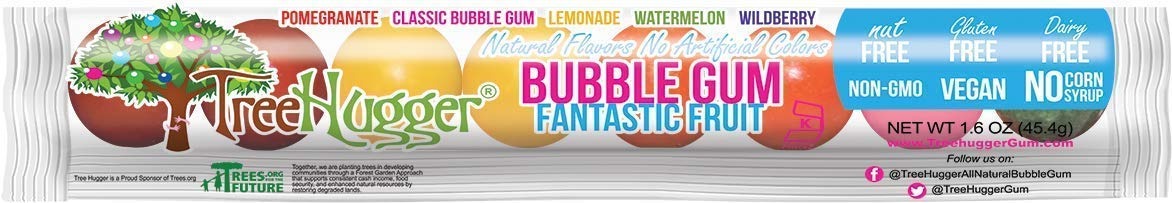
Item Name: TREEHUGGER Fantastic Fruit Bubble Gum, 1.6 OZ
Bullet Point 1: Tree Hugger All Natural Bubble Gum- 8 Count Tubes
Bullet Point 2: Fantastic Fruit Assortment
Bullet Point 3: Nut Free
Value: 1.6
Unit: Ounce

Price: 2.84